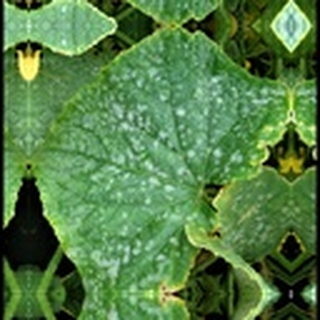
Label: cotton_powdery_mildew